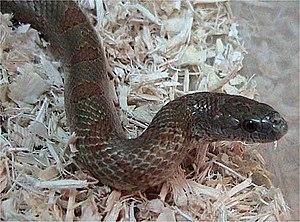
Lampropeltis calligaster est une espèce de serpent de la famille des Colubridae.